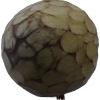
Label: cherimoya